Hassan of Basra

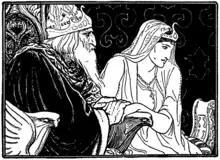
Hassan's wife, Manar Al-Sana, and her father, the king of the genii of Wak-Wak Islands (by John D. Batten).

In the Land of Camphor, Hassan boards a ship set for Waq Waq. When the ship reaches its shores, he sees some members of an amazonian guard trading with the merchants, and dons a crossdressing disguise so he can mingle better with the locals.